Chojnów

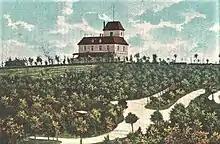
Early 20th-century view of the Piast Park

In the 18th century, cloth production developed and a clothmaking school was established in the town. One of two main routes connecting Warsaw and Dresden ran through the town in the 18th century and Kings Augustus II the Strong and Augustus III of Poland traveled that route numerous times. In 1740 the town was captured by Prussia and subsequently annexed in 1742. In 1804 it suffered a flood. During the Napoleonic wars there were more epidemics. In 1813 in Chojnów, Napoleon Bonaparte issued instructions regarding the reorganization of the 8th Polish Corps of Prince Józef Poniatowski. The event is commemorated by a plaque in the facade of the Piast Castle. A railway line was opened in the 19th century. Sewer, Gas lighting a Newspaper and a hospital soon followed as the towns economy improved.